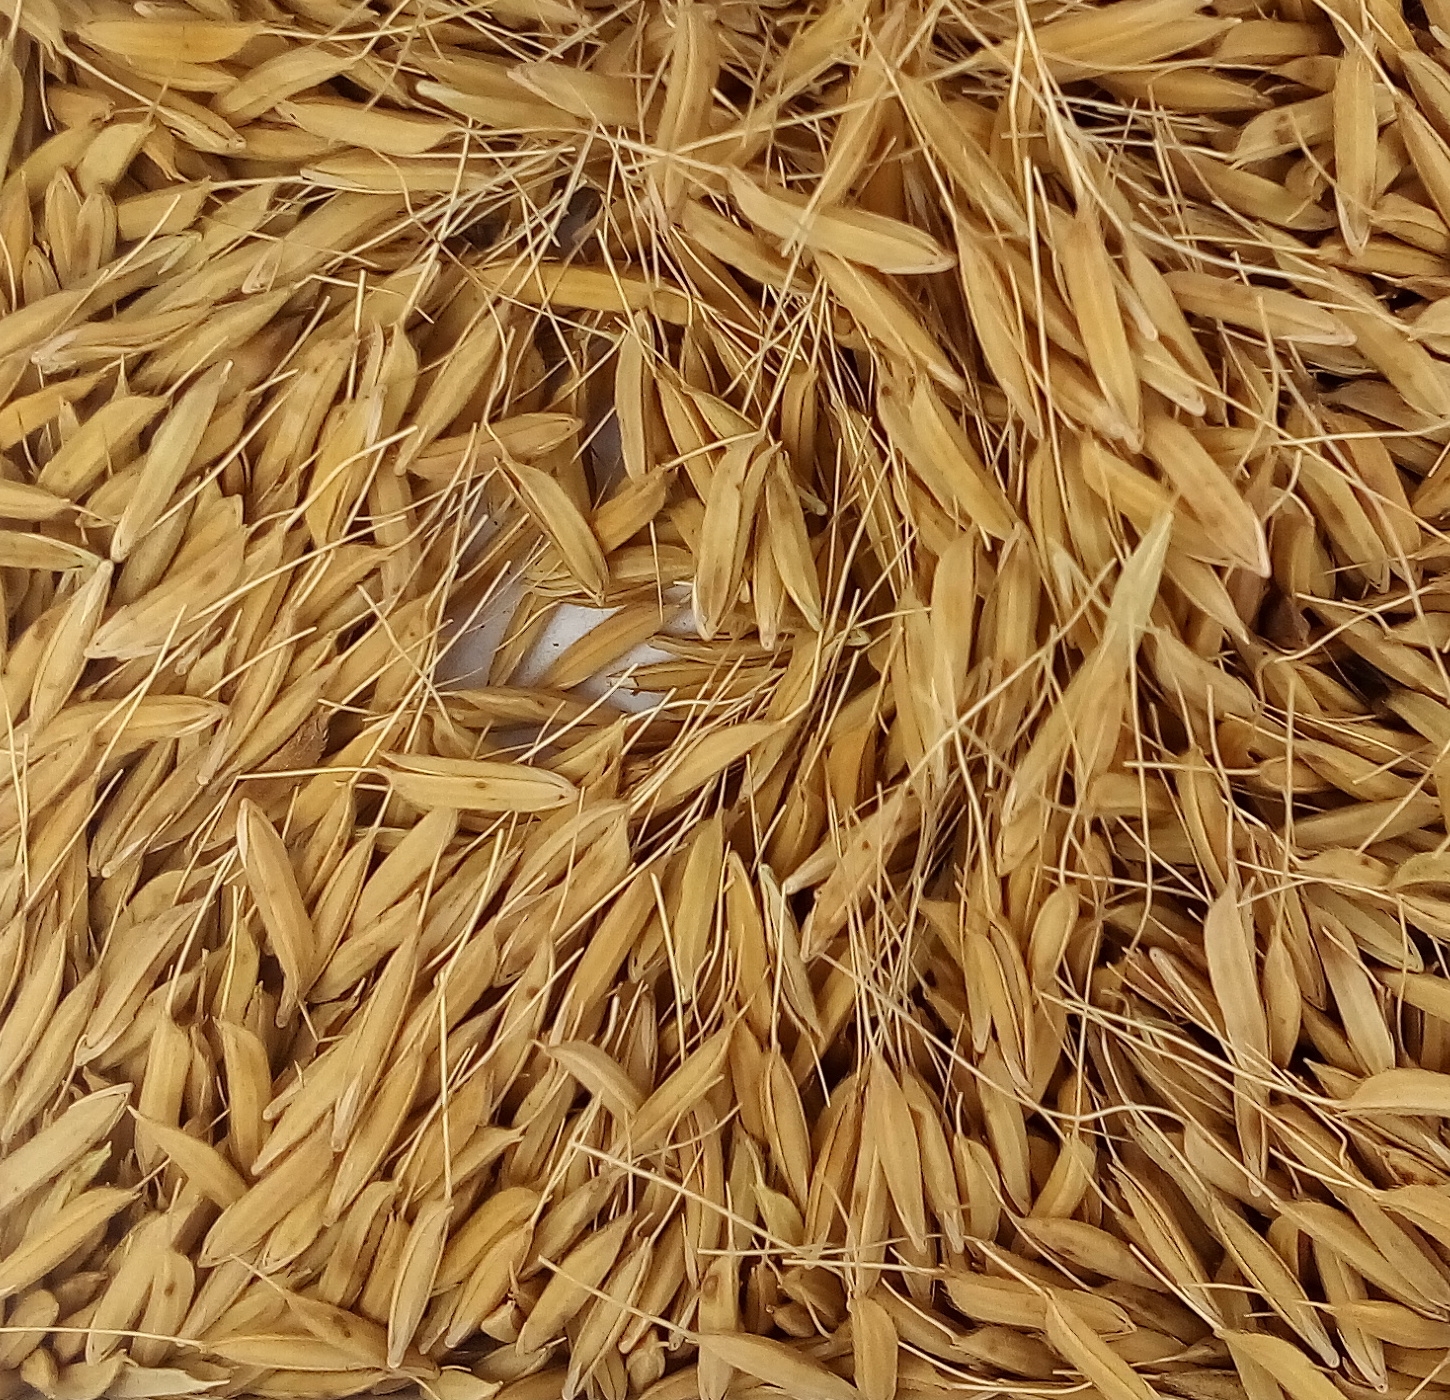
Rice seed variety: PB_6